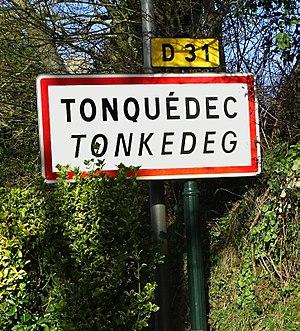
Tonquédec [tɔ̃kedɛk] est une commune française située dans le département des Côtes-d'Armor, en région Bretagne.